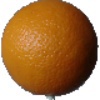
Label: orange